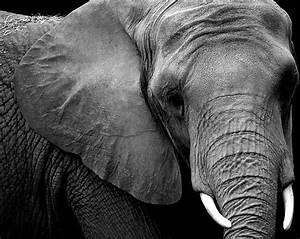
elephant